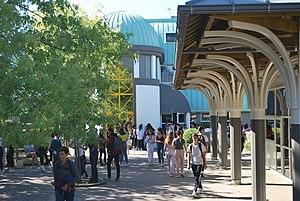
Lycée Notre-Dame de Toutes Aides à Nantes, France - Photographie de l'Enchanterie, lieu qui accueille les lycéens et la restauration scolaire.
Le groupe scolaire Notre-Dame-de-Toutes-Aides est un établissement privé d'enseignement primaire et secondaire général situé à Nantes, qui rassemble deux écoles primaires, un collège et un lycée général dans le quartier Doulon - Bottière. Il dépend administrativement des Pays de la Loire, de l'Académie de Nantes et de l'Évêché de Nantes. C'est l'un des plus gros établissements du département de Loire-Atlantique.